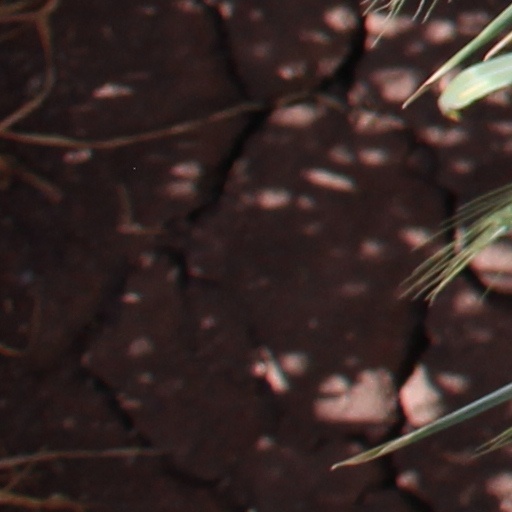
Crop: wheat